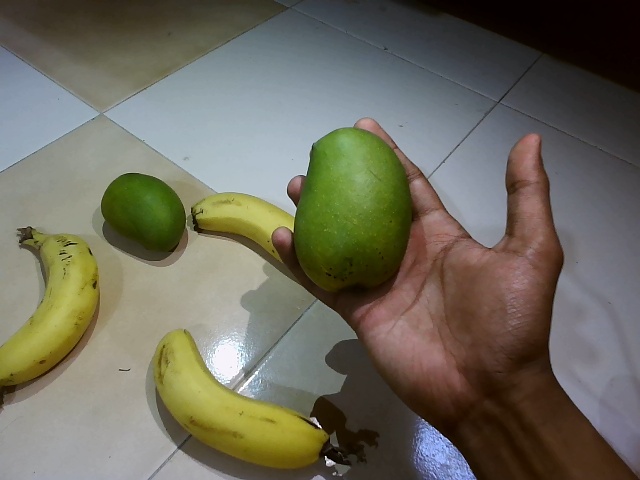
Label: Ripe_Banana